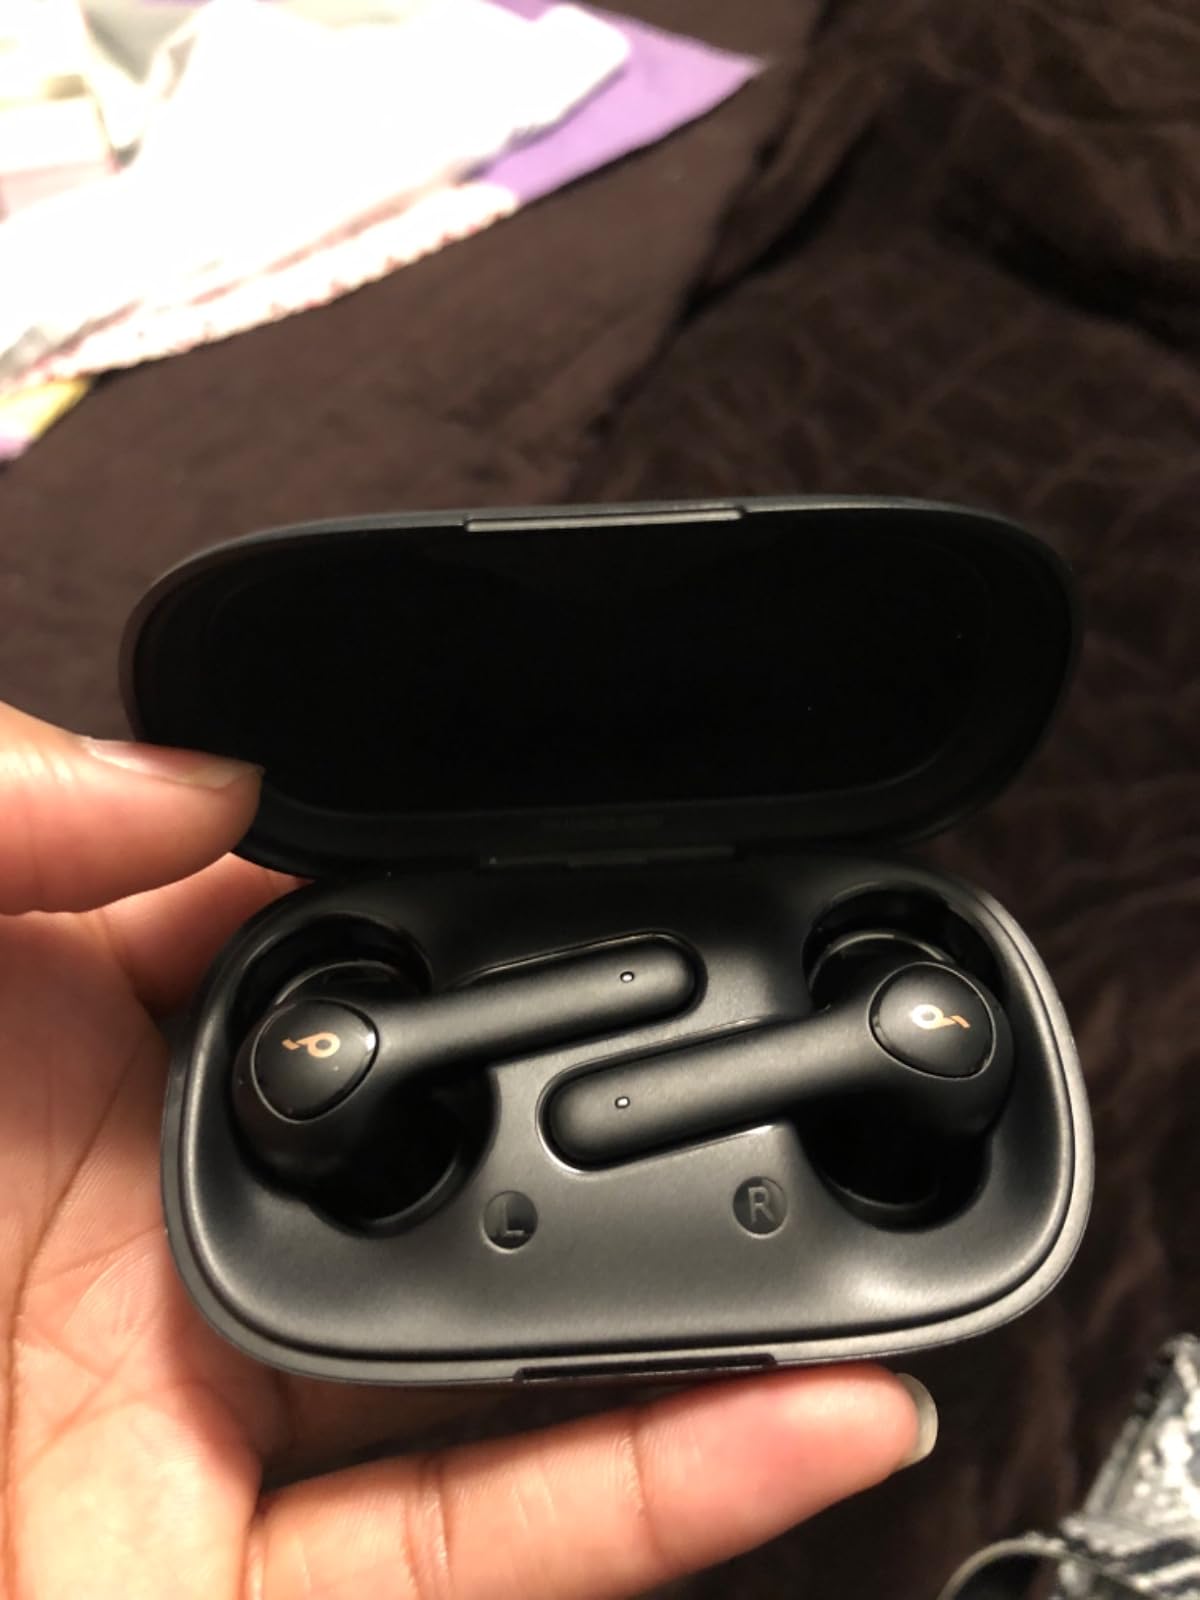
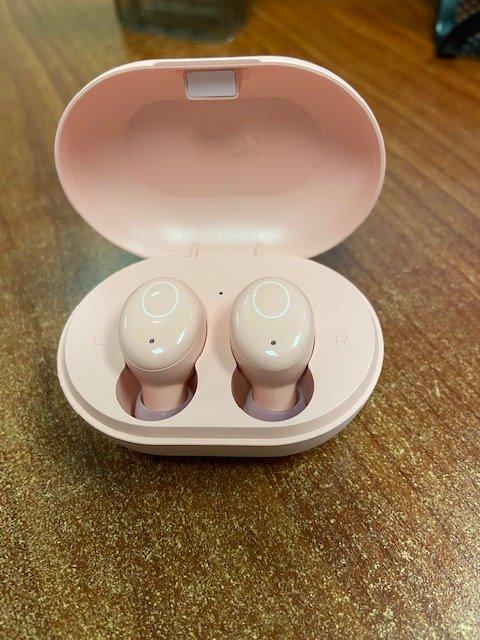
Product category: earbuds
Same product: no